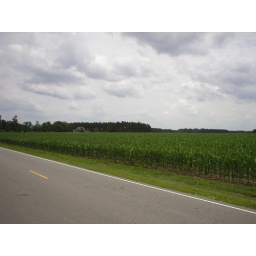
a corn field with the house in the background